Culture of Slovenia

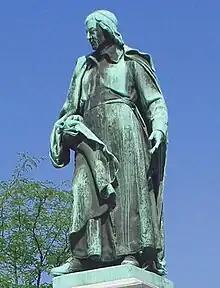
The sculpture of the poet Valentin Vodnik (1758–1819) was created by Alojz Gangl in 1889 as part of Vodnik Monument, the first Slovene national monument.

Pino Mlakar and Pia Mlakar were the most notable ballet dancers and members of the Ljubljana Opera and Ballet Company from 1946 to 1960. Pino Mlakar was also a full professor at the Academy for Theatre, Radio, Film, and Television (AGRFT) of the University of Ljubljana.